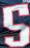
Number: 5